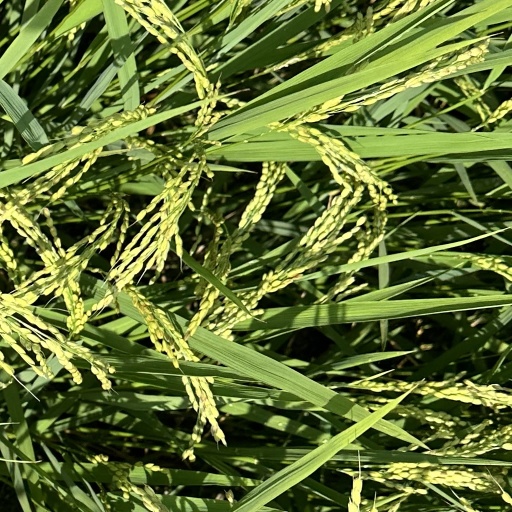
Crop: rice